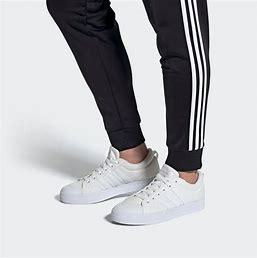
Brand: adidas
Model: neo Adidas NEO Bravada